Balmiki Education Foundation

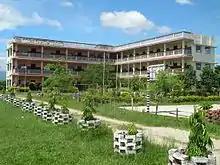
Balmiki Education Foundation (Main Building)

Balmiki Education Foundation is the higher secondary school based in Birtamod-1, Jhapa, Nepal. Balmiki Edu Foundation was established in 2003. It is located in the outskirts of Birtamod city.